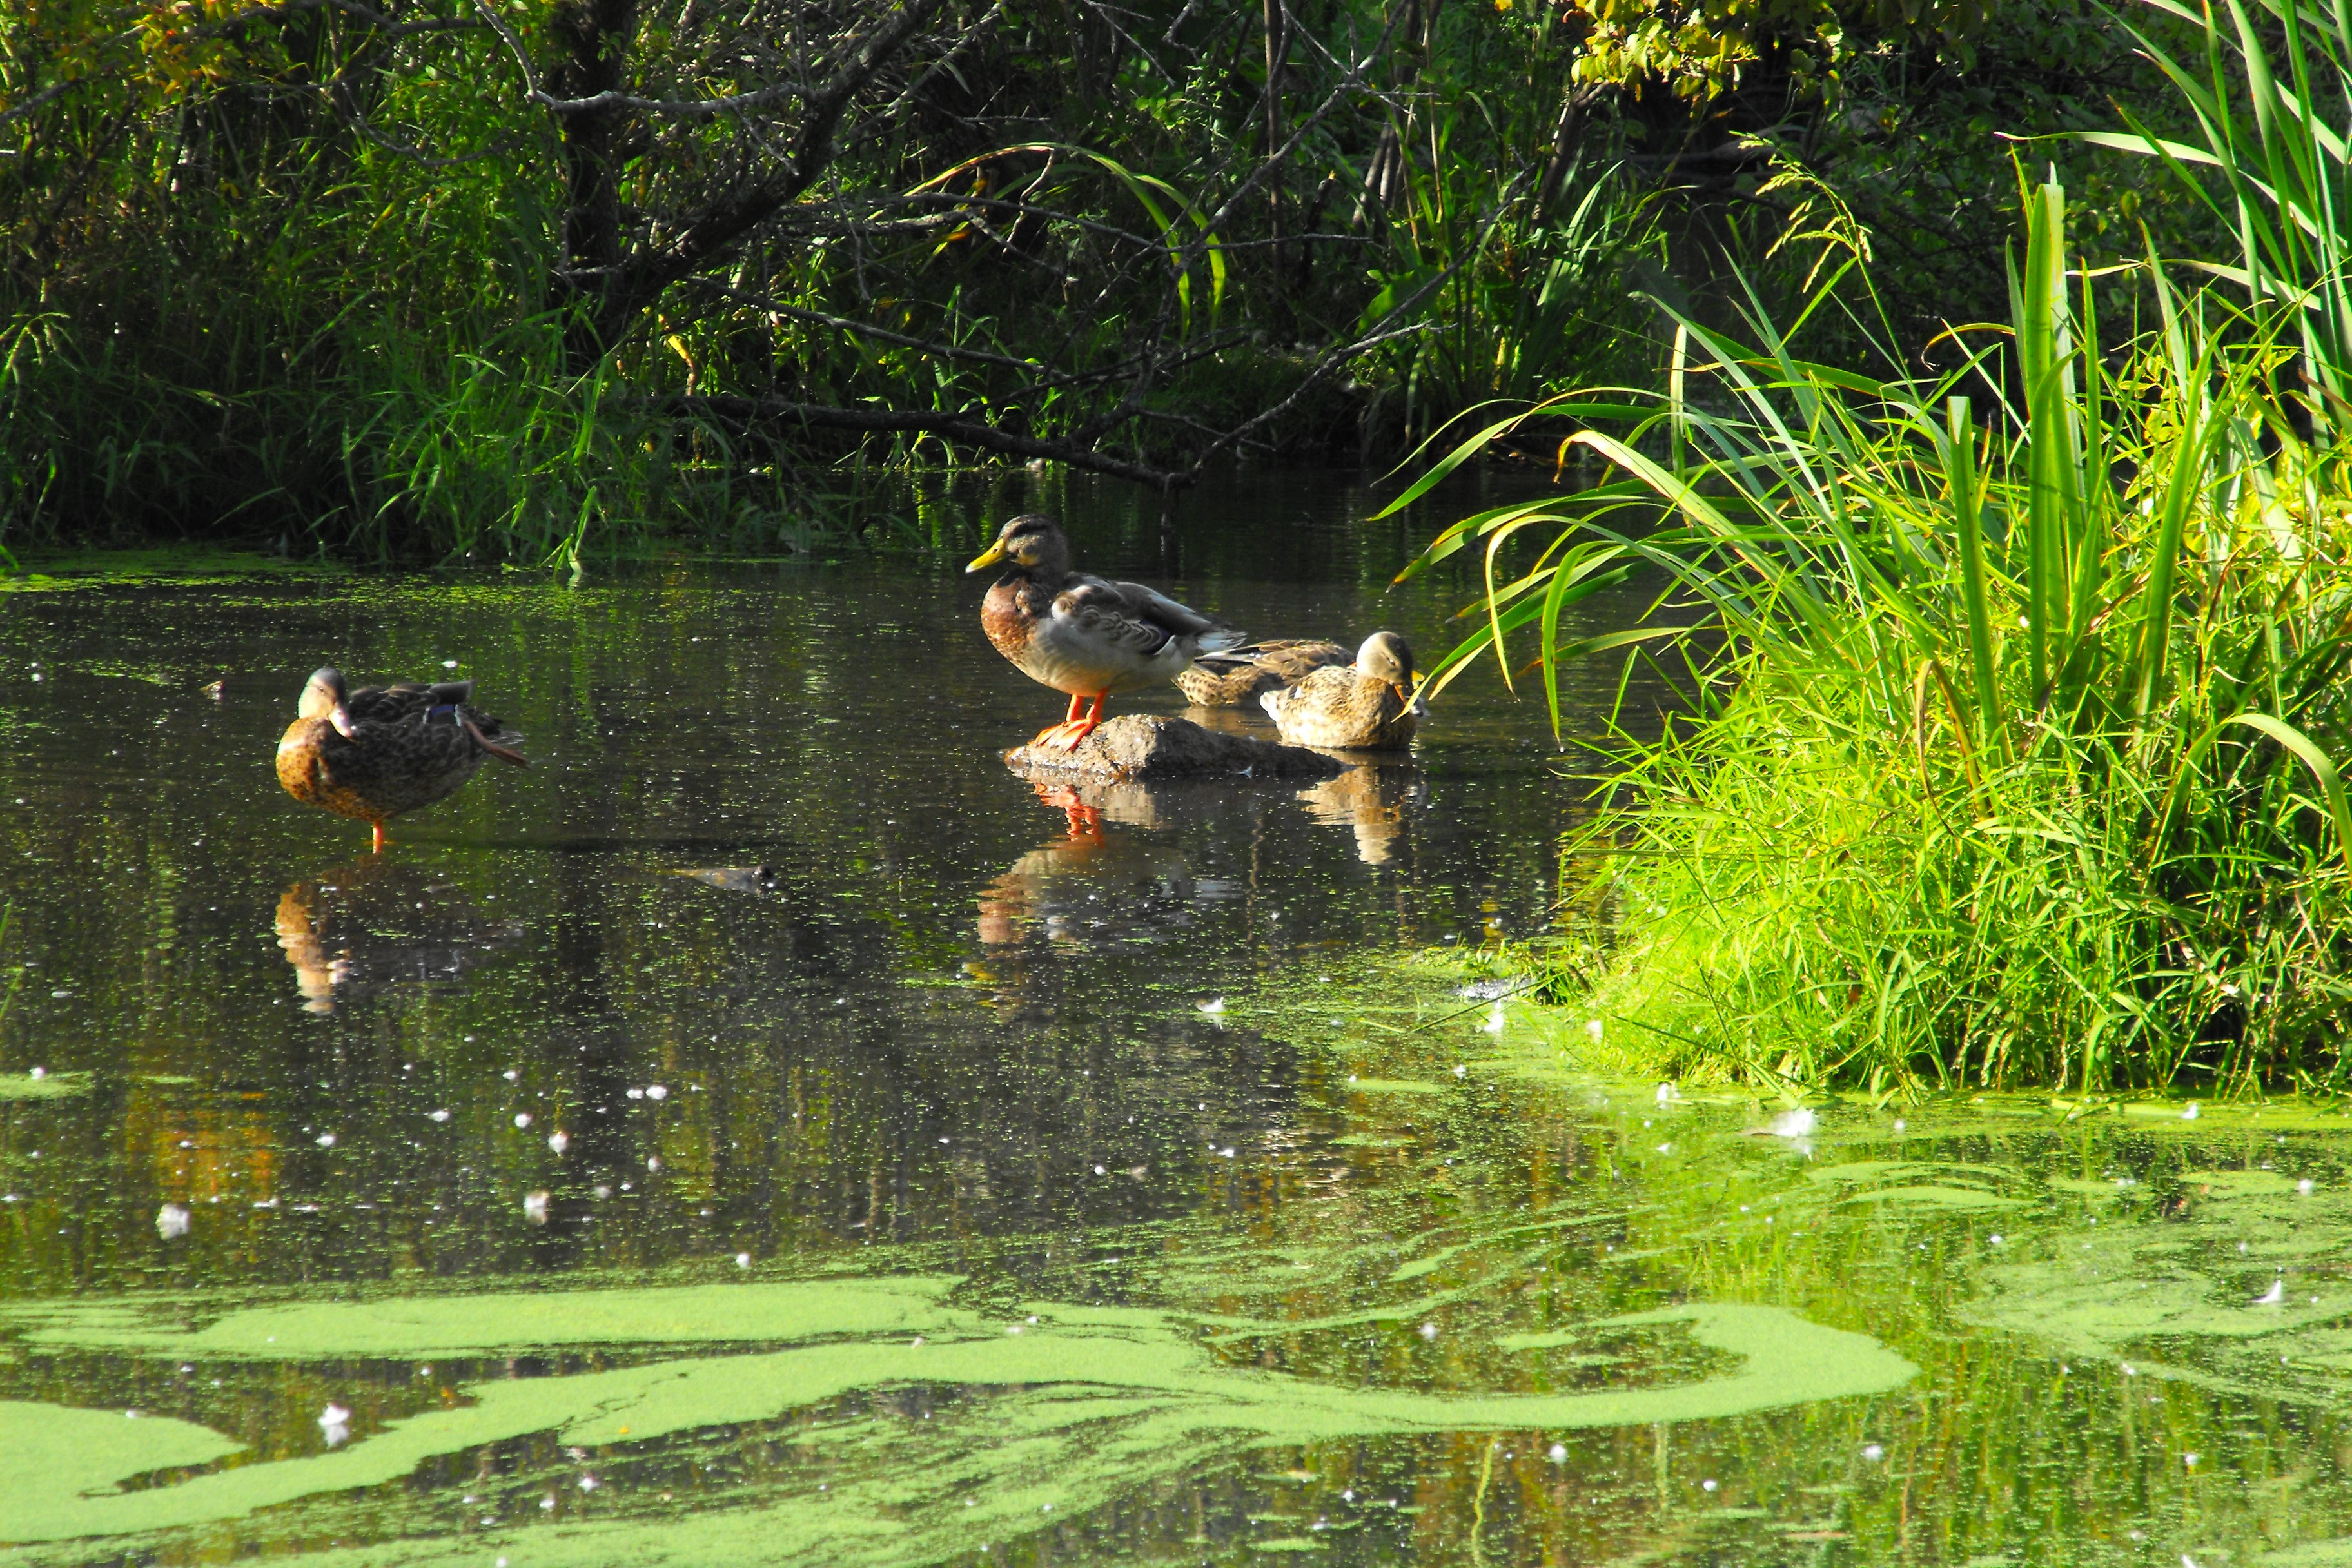
nature, swamp, bird, lake, pond, wildlife, jungle, natural, fauna, birds, duck, animals, wetland, habitat, waterfowl, water bird, mallard, fish pond, ducks geese and swans